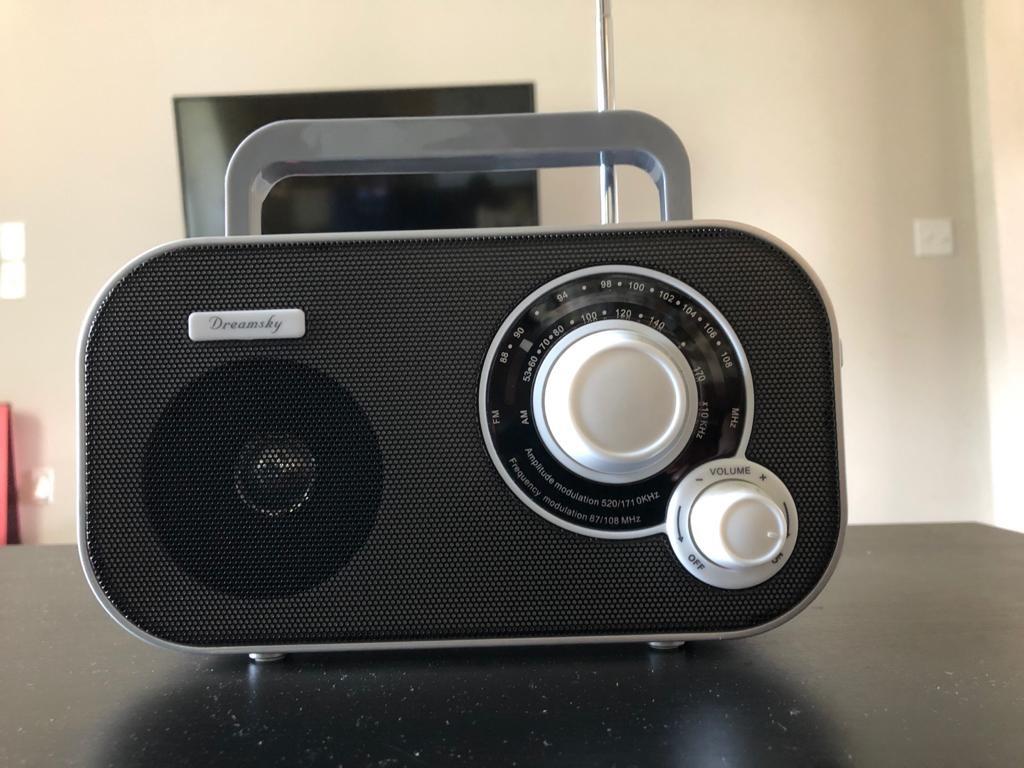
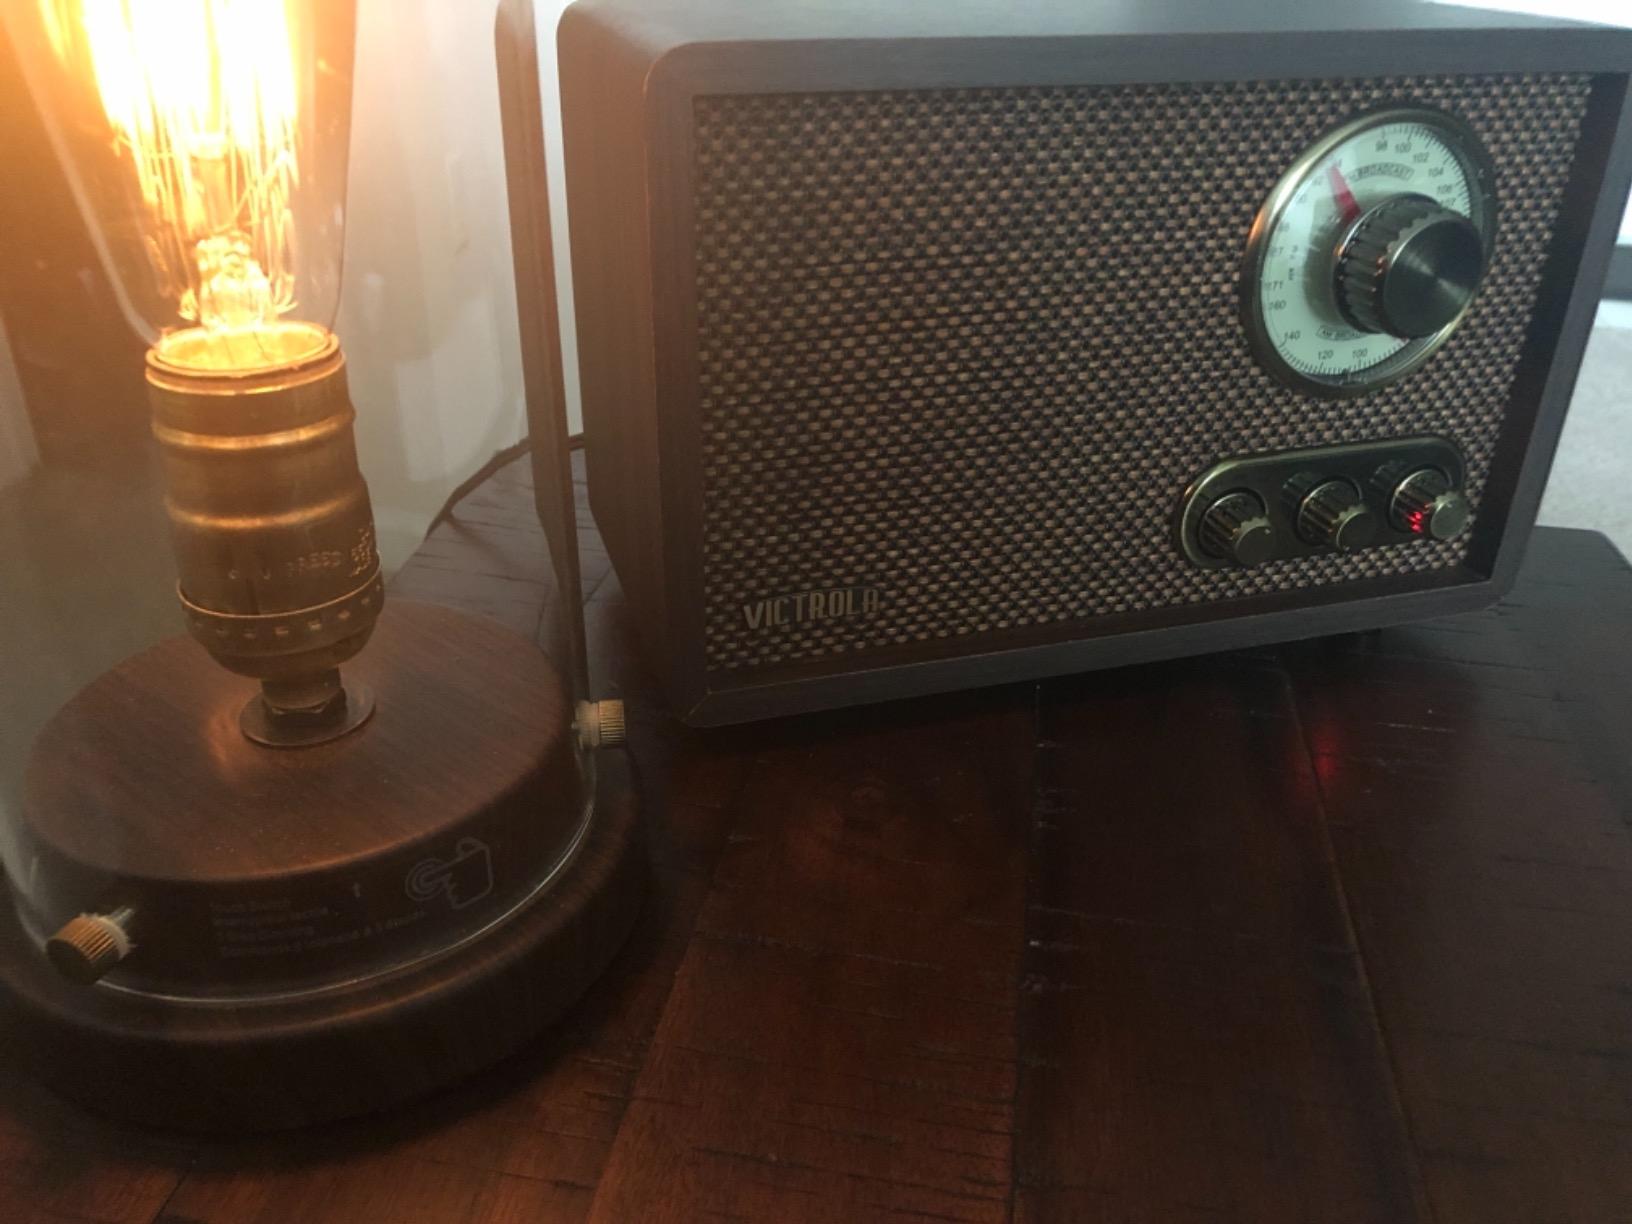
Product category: radio
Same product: no